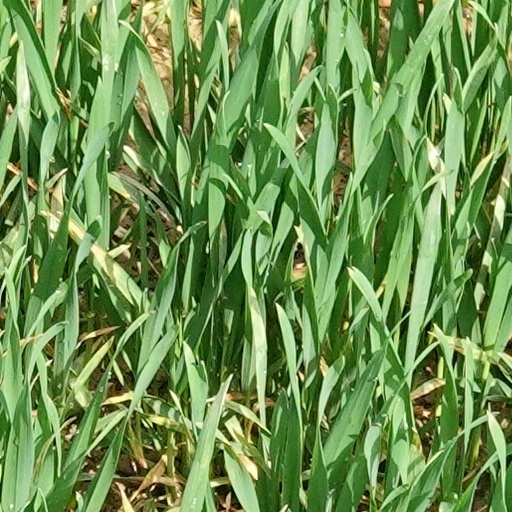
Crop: wheat